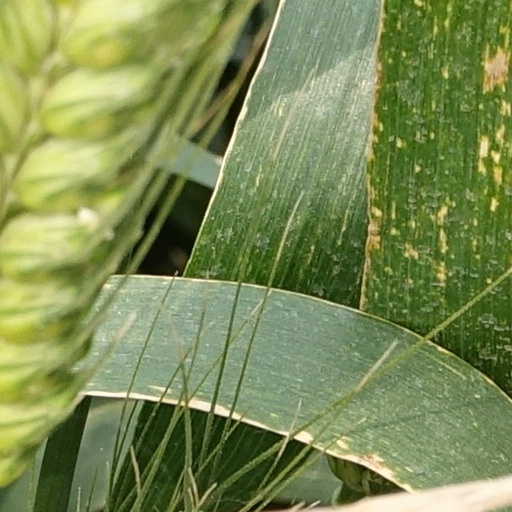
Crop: wheat